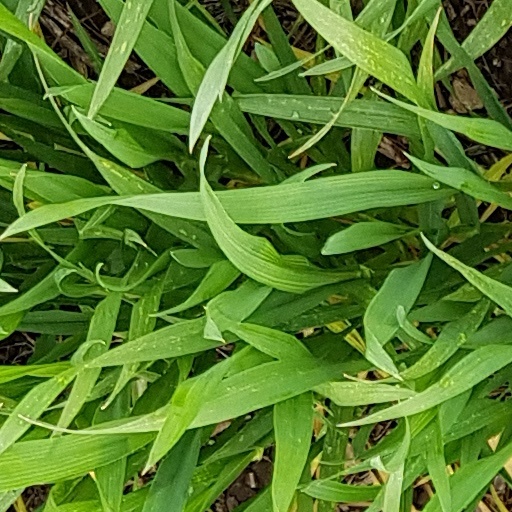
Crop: wheat